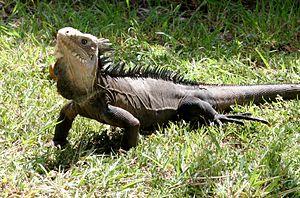
Iguana delicatissima
La réserve naturelle nationale de La Désirade est une réserve naturelle nationale géologique située en Guadeloupe. Classée en 2011, elle s'étend sur 62 ha et protège un site géologique à l'extrémité orientale de l'île de La Désirade.
Iguana delicatissima est une espèce de sauriens de la famille des Iguanidae. En français, elle est nommée Iguane des Petites Antilles et est classée « en danger critique d'extinction » par l'UICN.